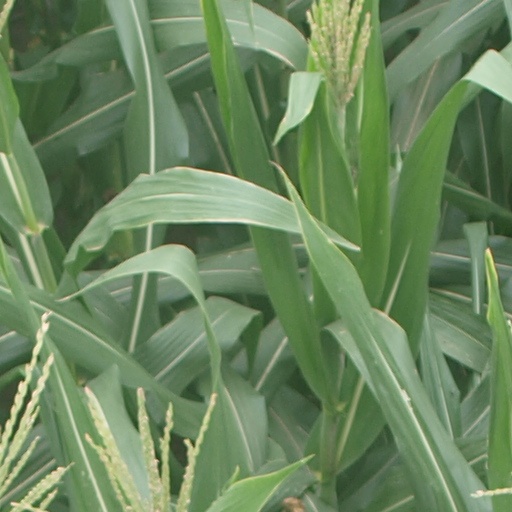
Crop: maize; corn